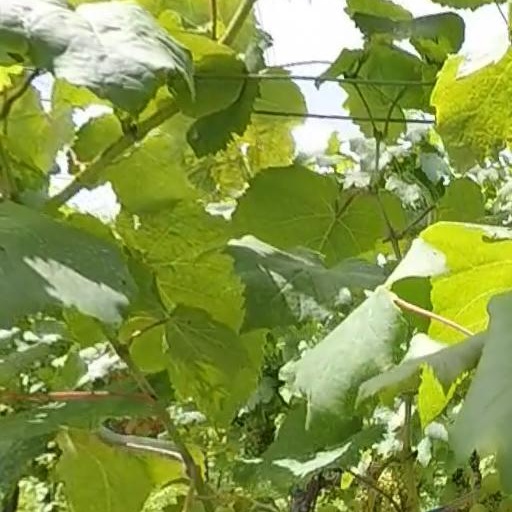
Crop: grape